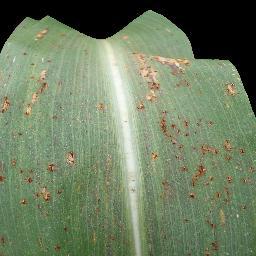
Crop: corn
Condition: (maize)_common_rust